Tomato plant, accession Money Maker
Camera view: vertical (180 deg); turntable rotation: 300 degrees
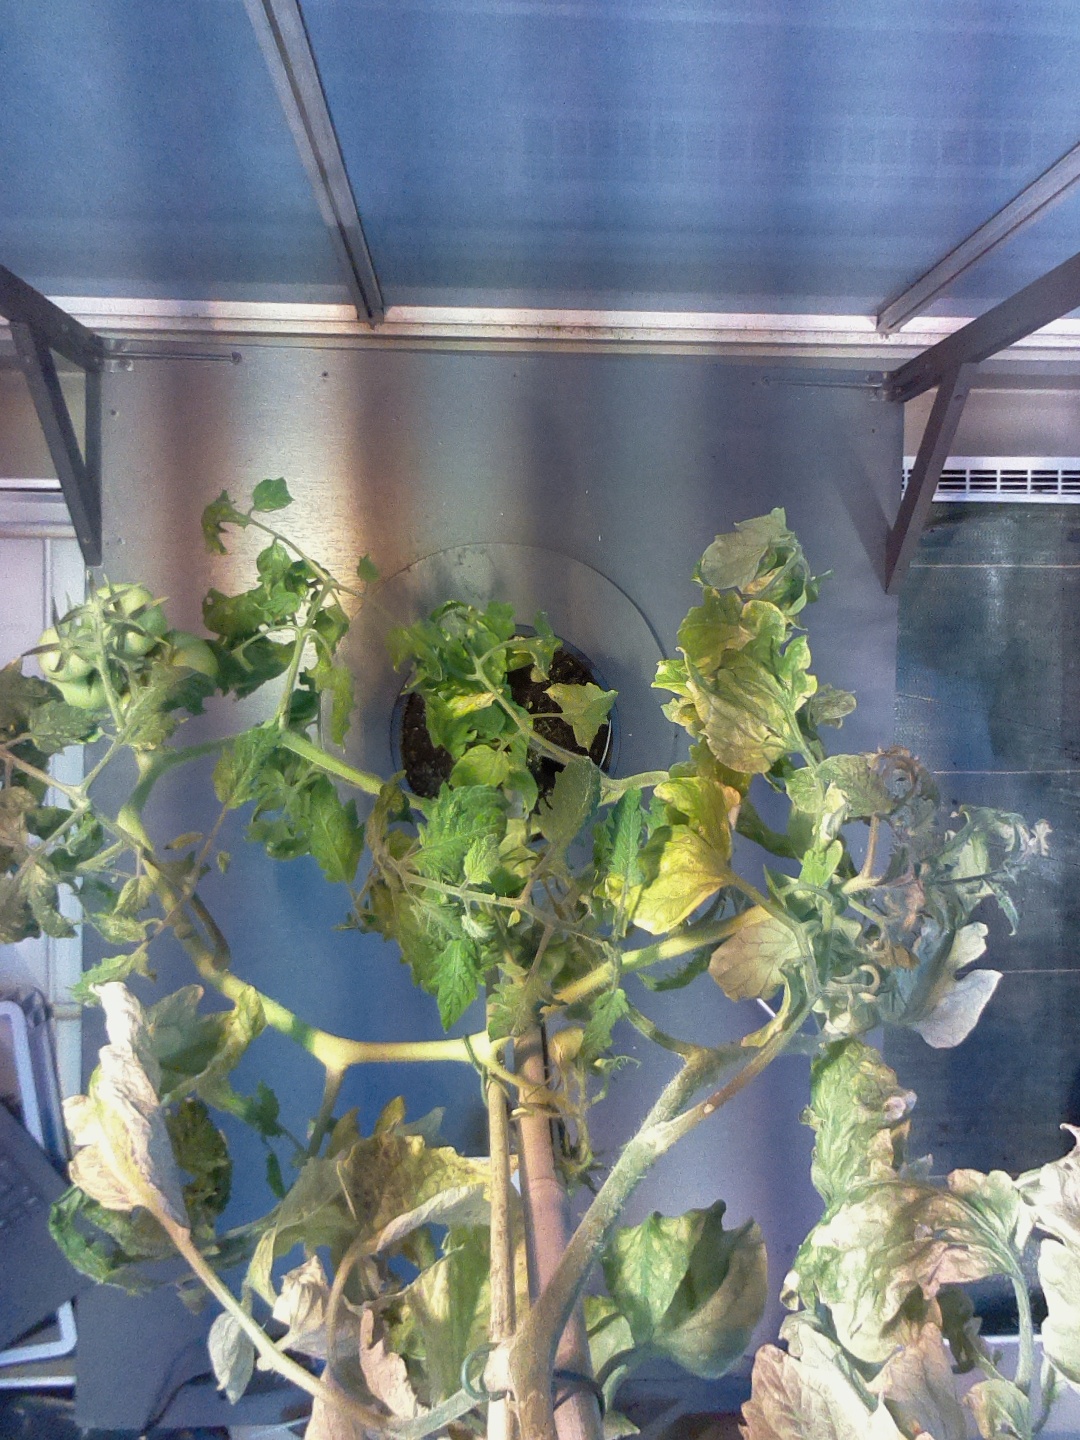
BBCH growth stage 79: 90% -100% of final fruit size